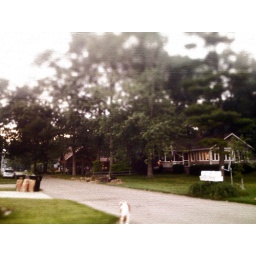
The neighbors houses under a lot of trees in Holland, Michigan. Treated with texture and depth of field matte.